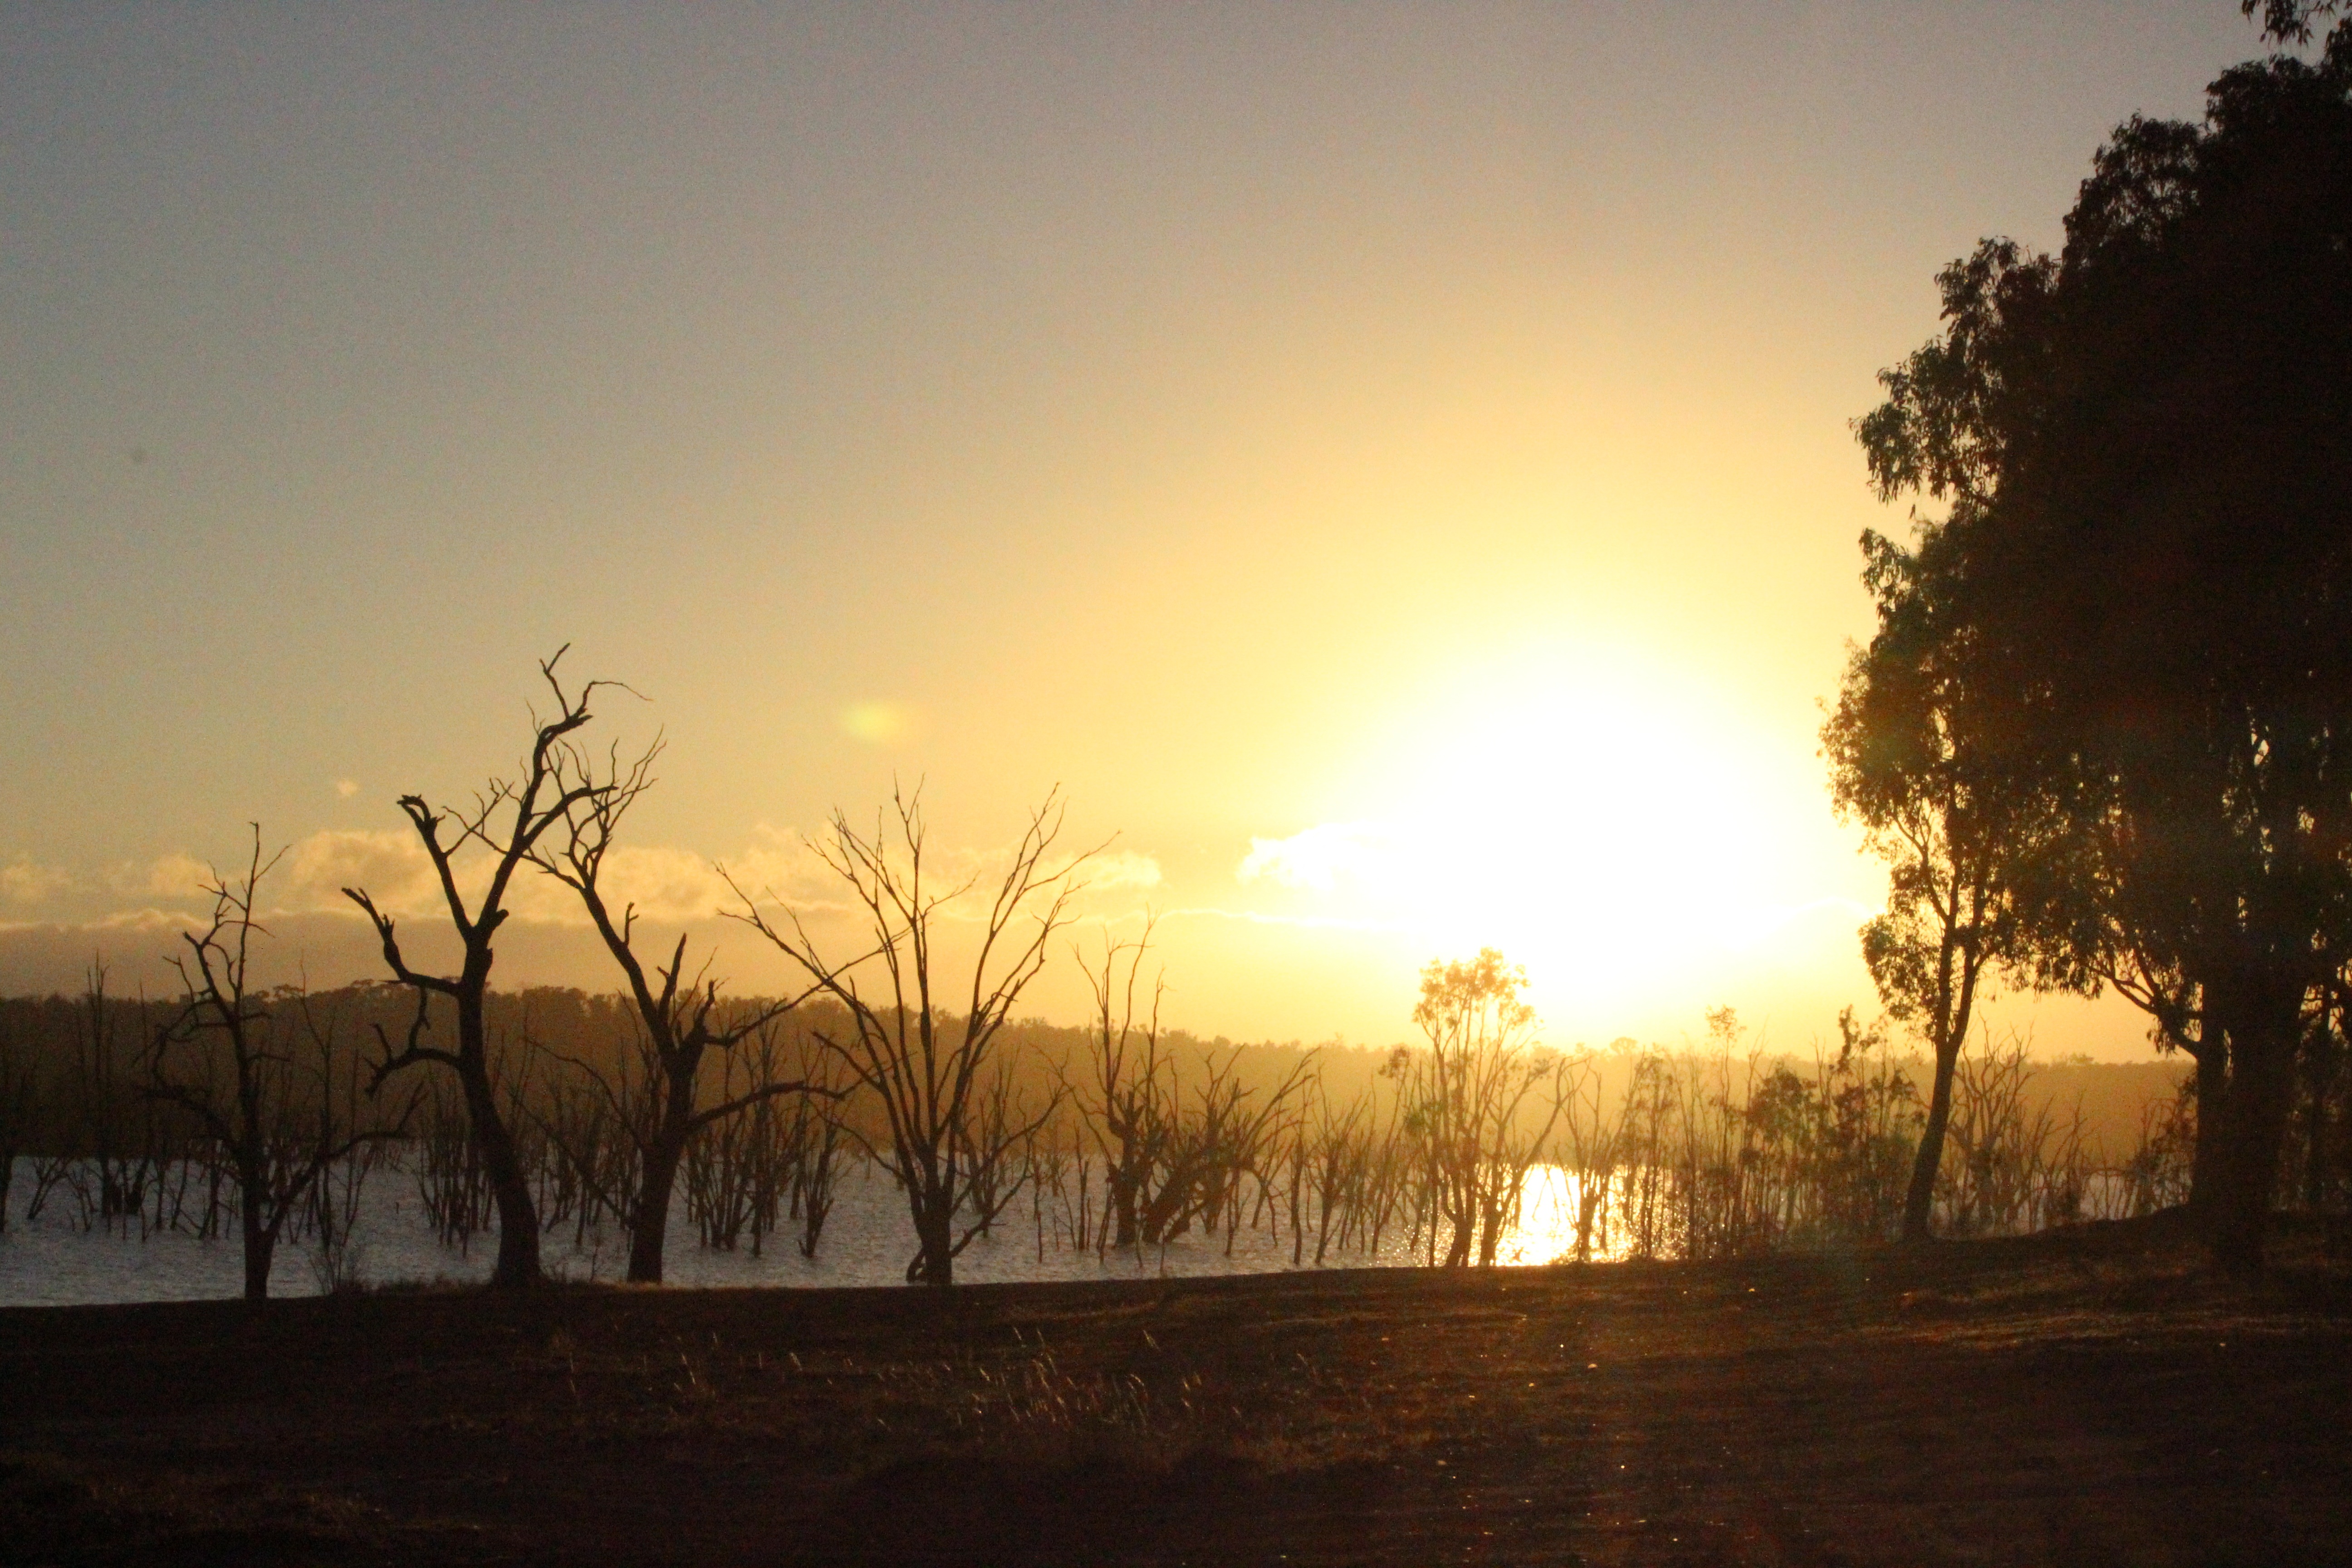
tree, nature, sky, sun, sunrise, sunset, mist, sunlight, morning, dawn, atmosphere, dusk, evening, afterglow, atmospheric phenomenon